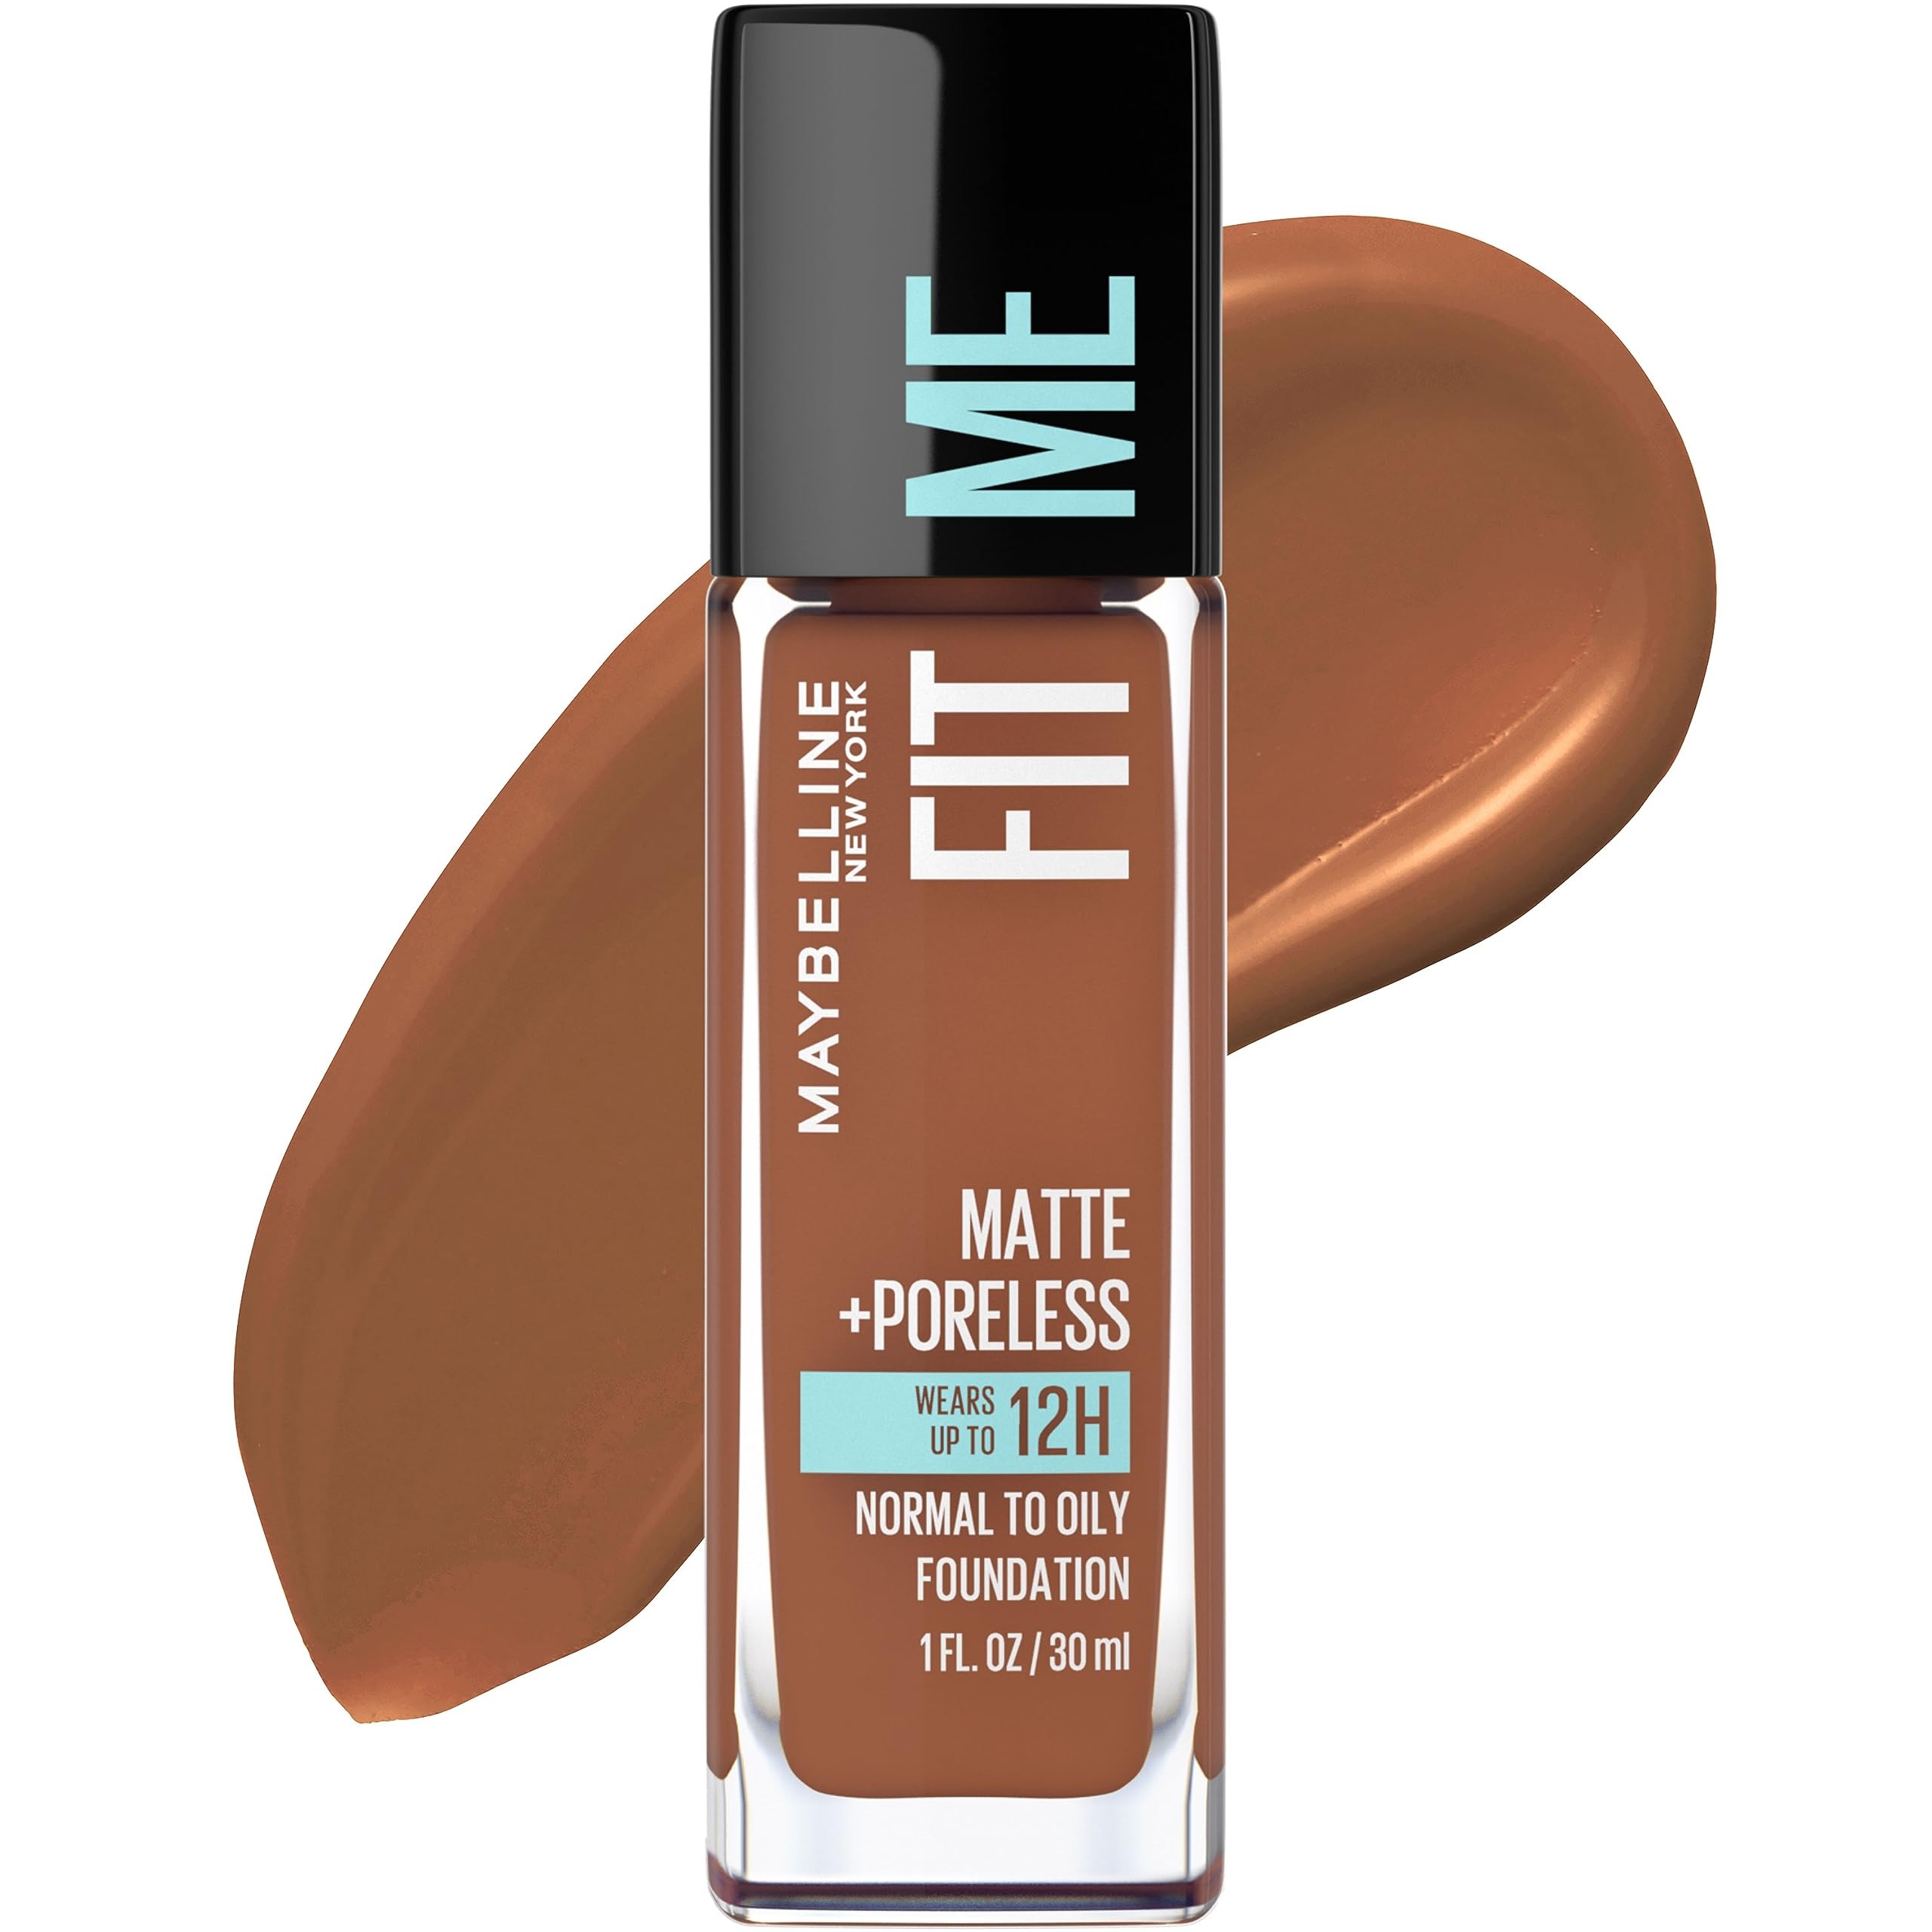
Item Name: Maybelline New York Fit Me Matte Plus Poreless Foundation, Nutmeg, 1 Fluid Ounce
Bullet Point 1: Get the matte look
Bullet Point 2: An ultra-lightweight foundation that absorbs oil for a matte and poreless-looking finish
Bullet Point 3: This unique formula goes beyond matching skin tone, it is also designed to match the texture of normal to oily skin
Bullet Point 4: This mattifying foundation does not clog pores and is oil-free
Value: 1.0
Unit: Fl Oz

Price: 10.19